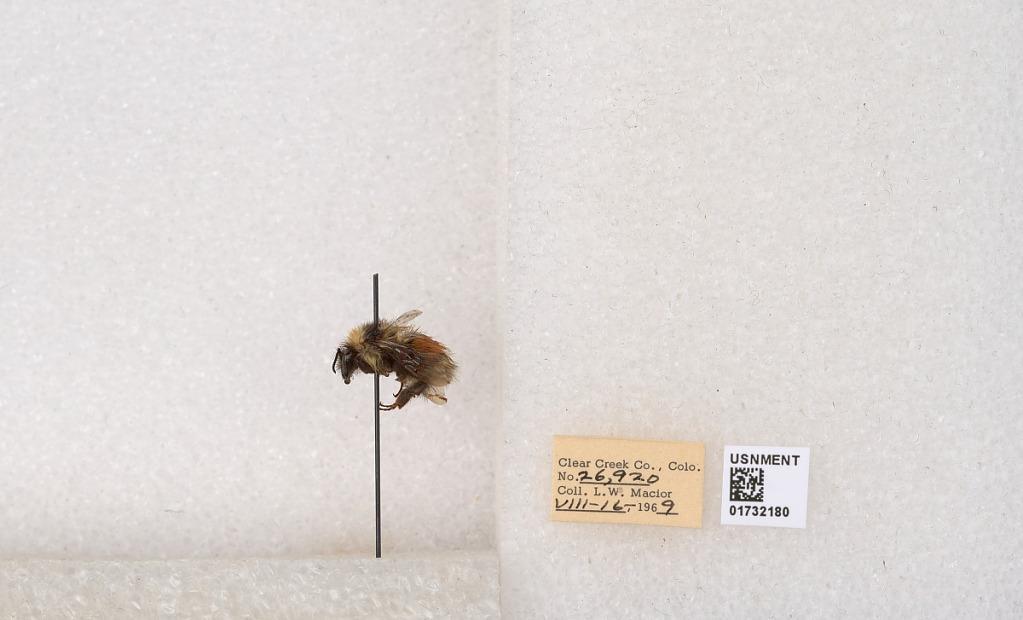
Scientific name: Bombus (Pyrobombus) sylvicola Kirby
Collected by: L. Macior
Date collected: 1969-8-16
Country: United States
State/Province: Colorado
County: Clear Creek
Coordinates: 39.7006, -105.694